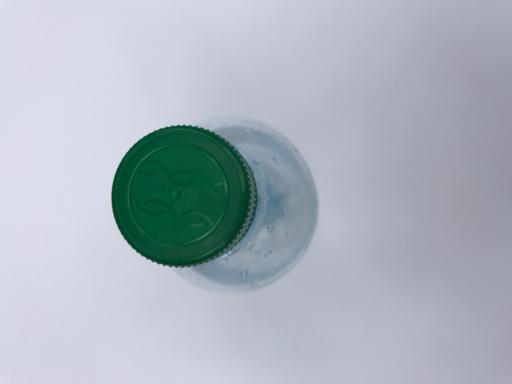
Waste category: plastic